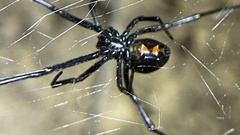
Species: Lactrodectus_hesperus